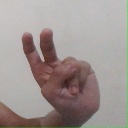
अक्षर: ऐ